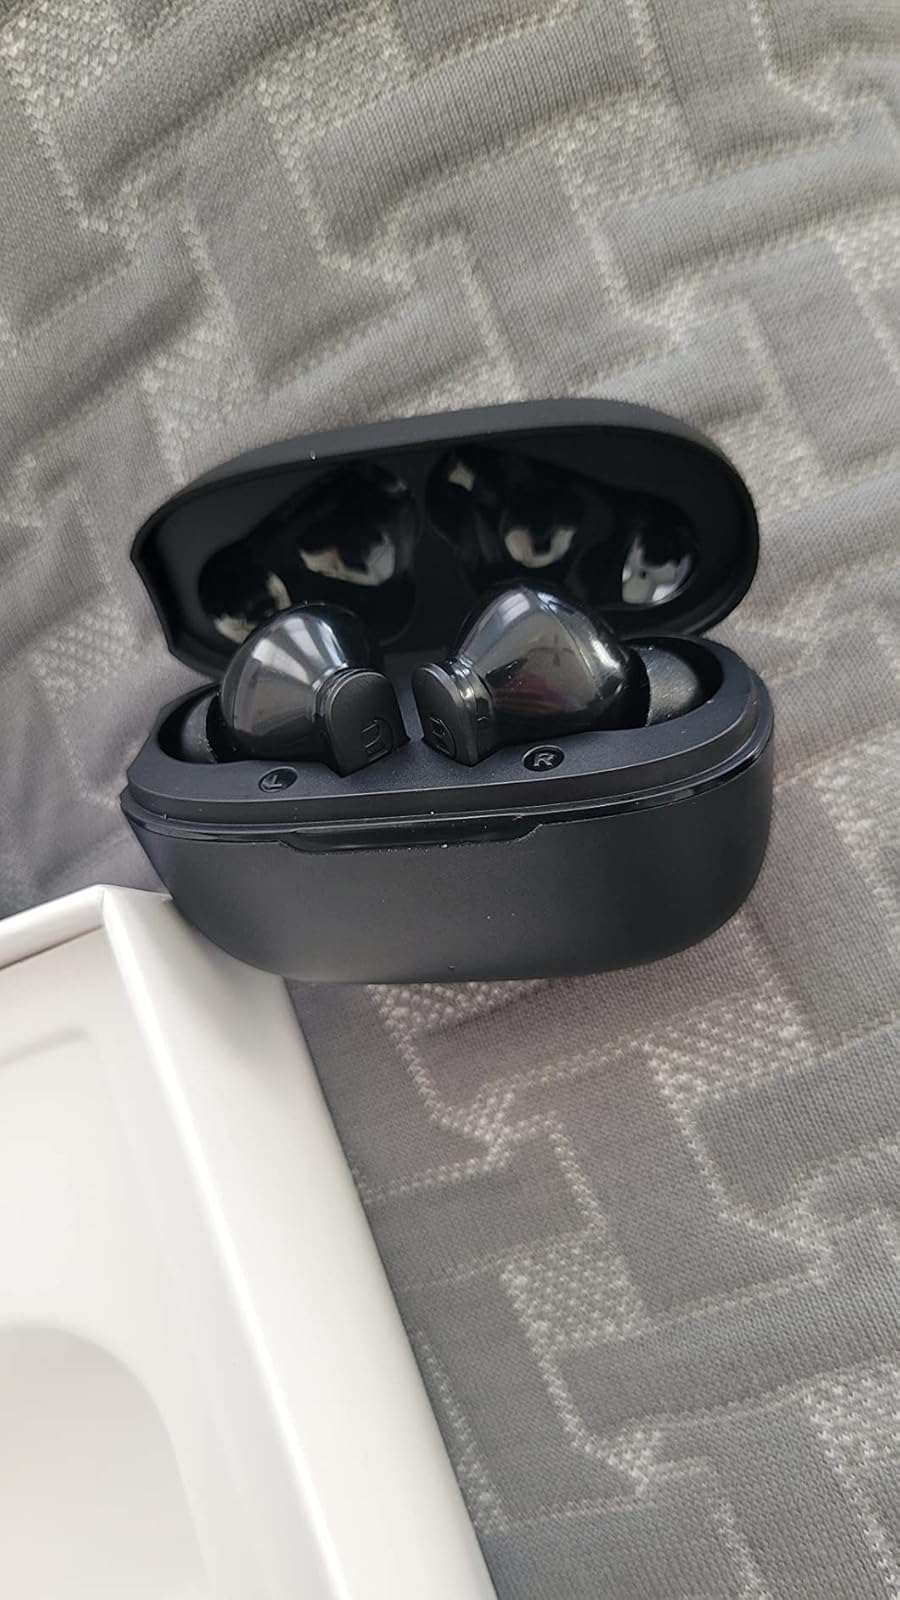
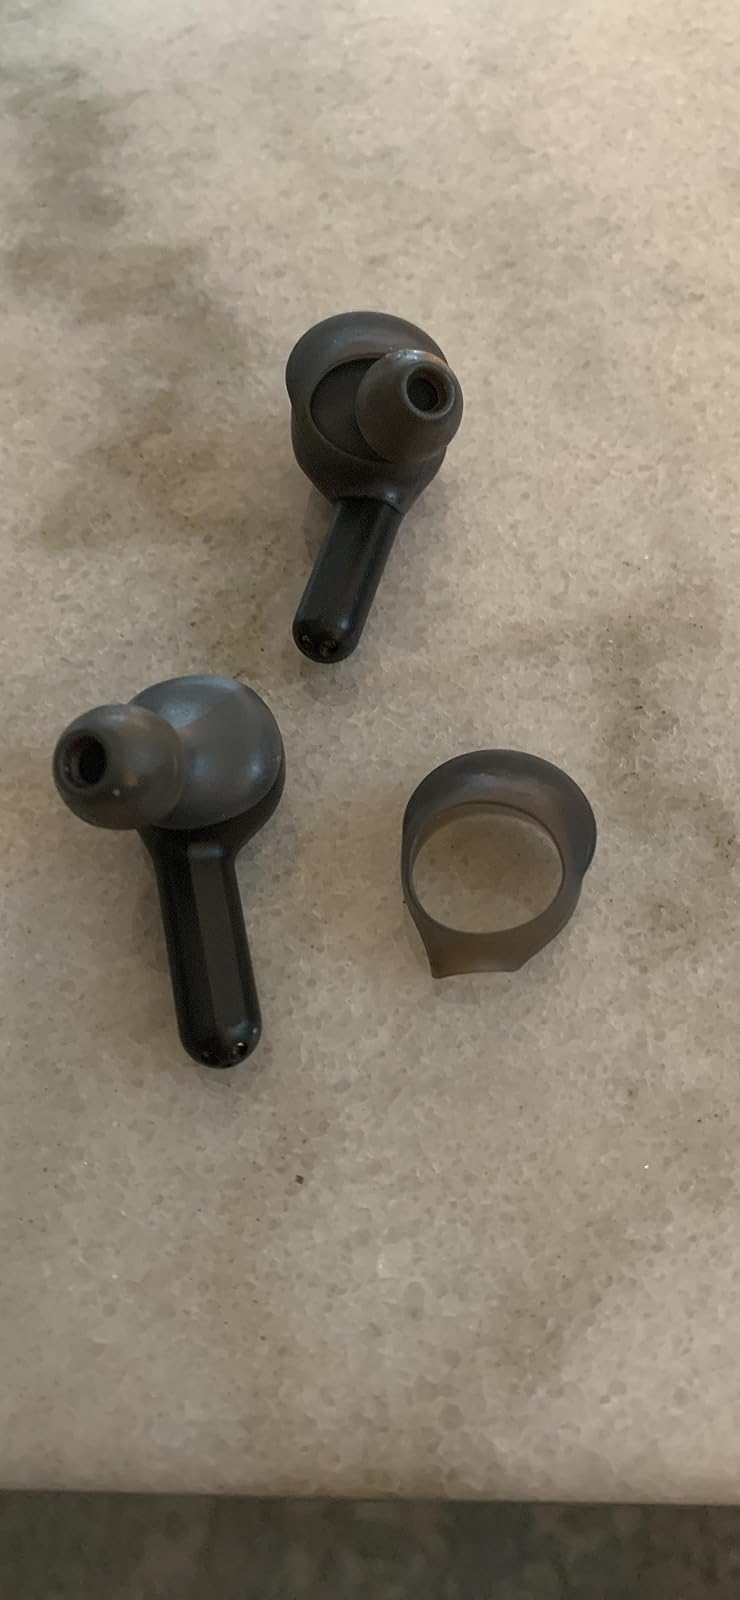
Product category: earbuds
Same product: no